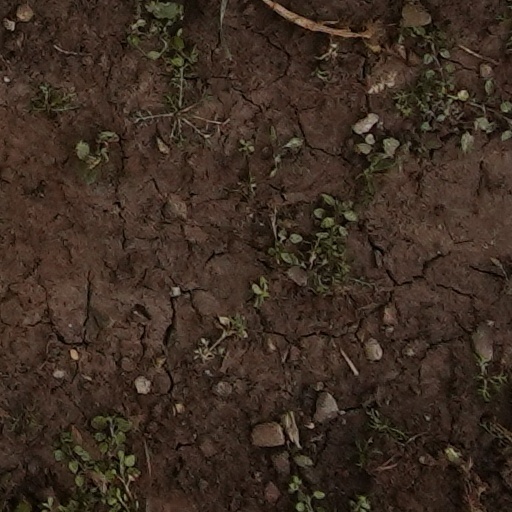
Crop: wheat